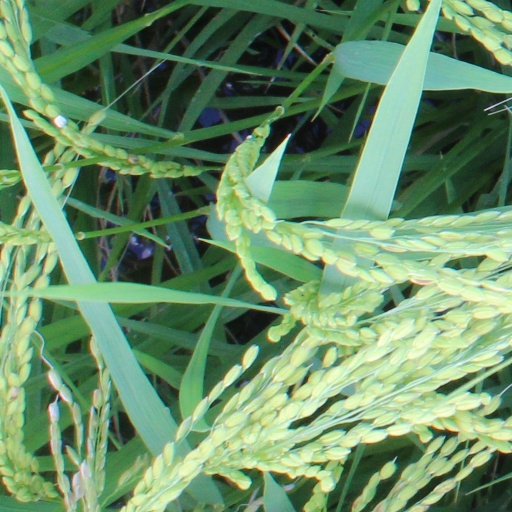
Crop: rice